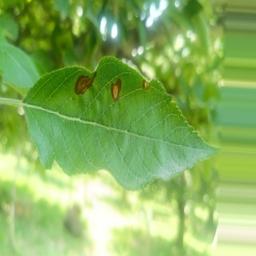
Label: Alternaria